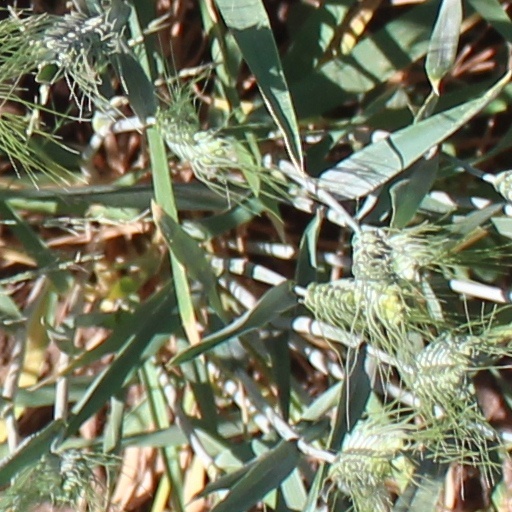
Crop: wheat